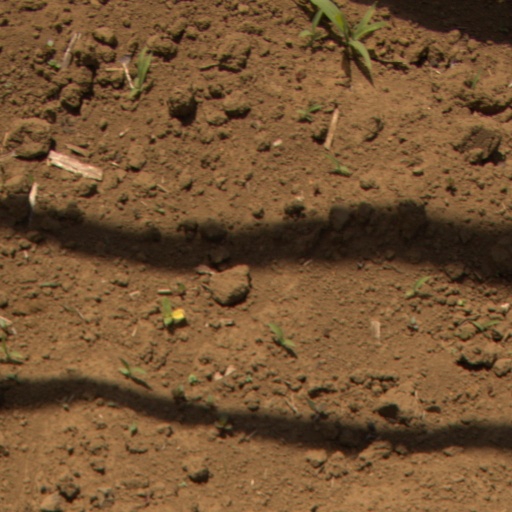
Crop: Jerusalem artichoke